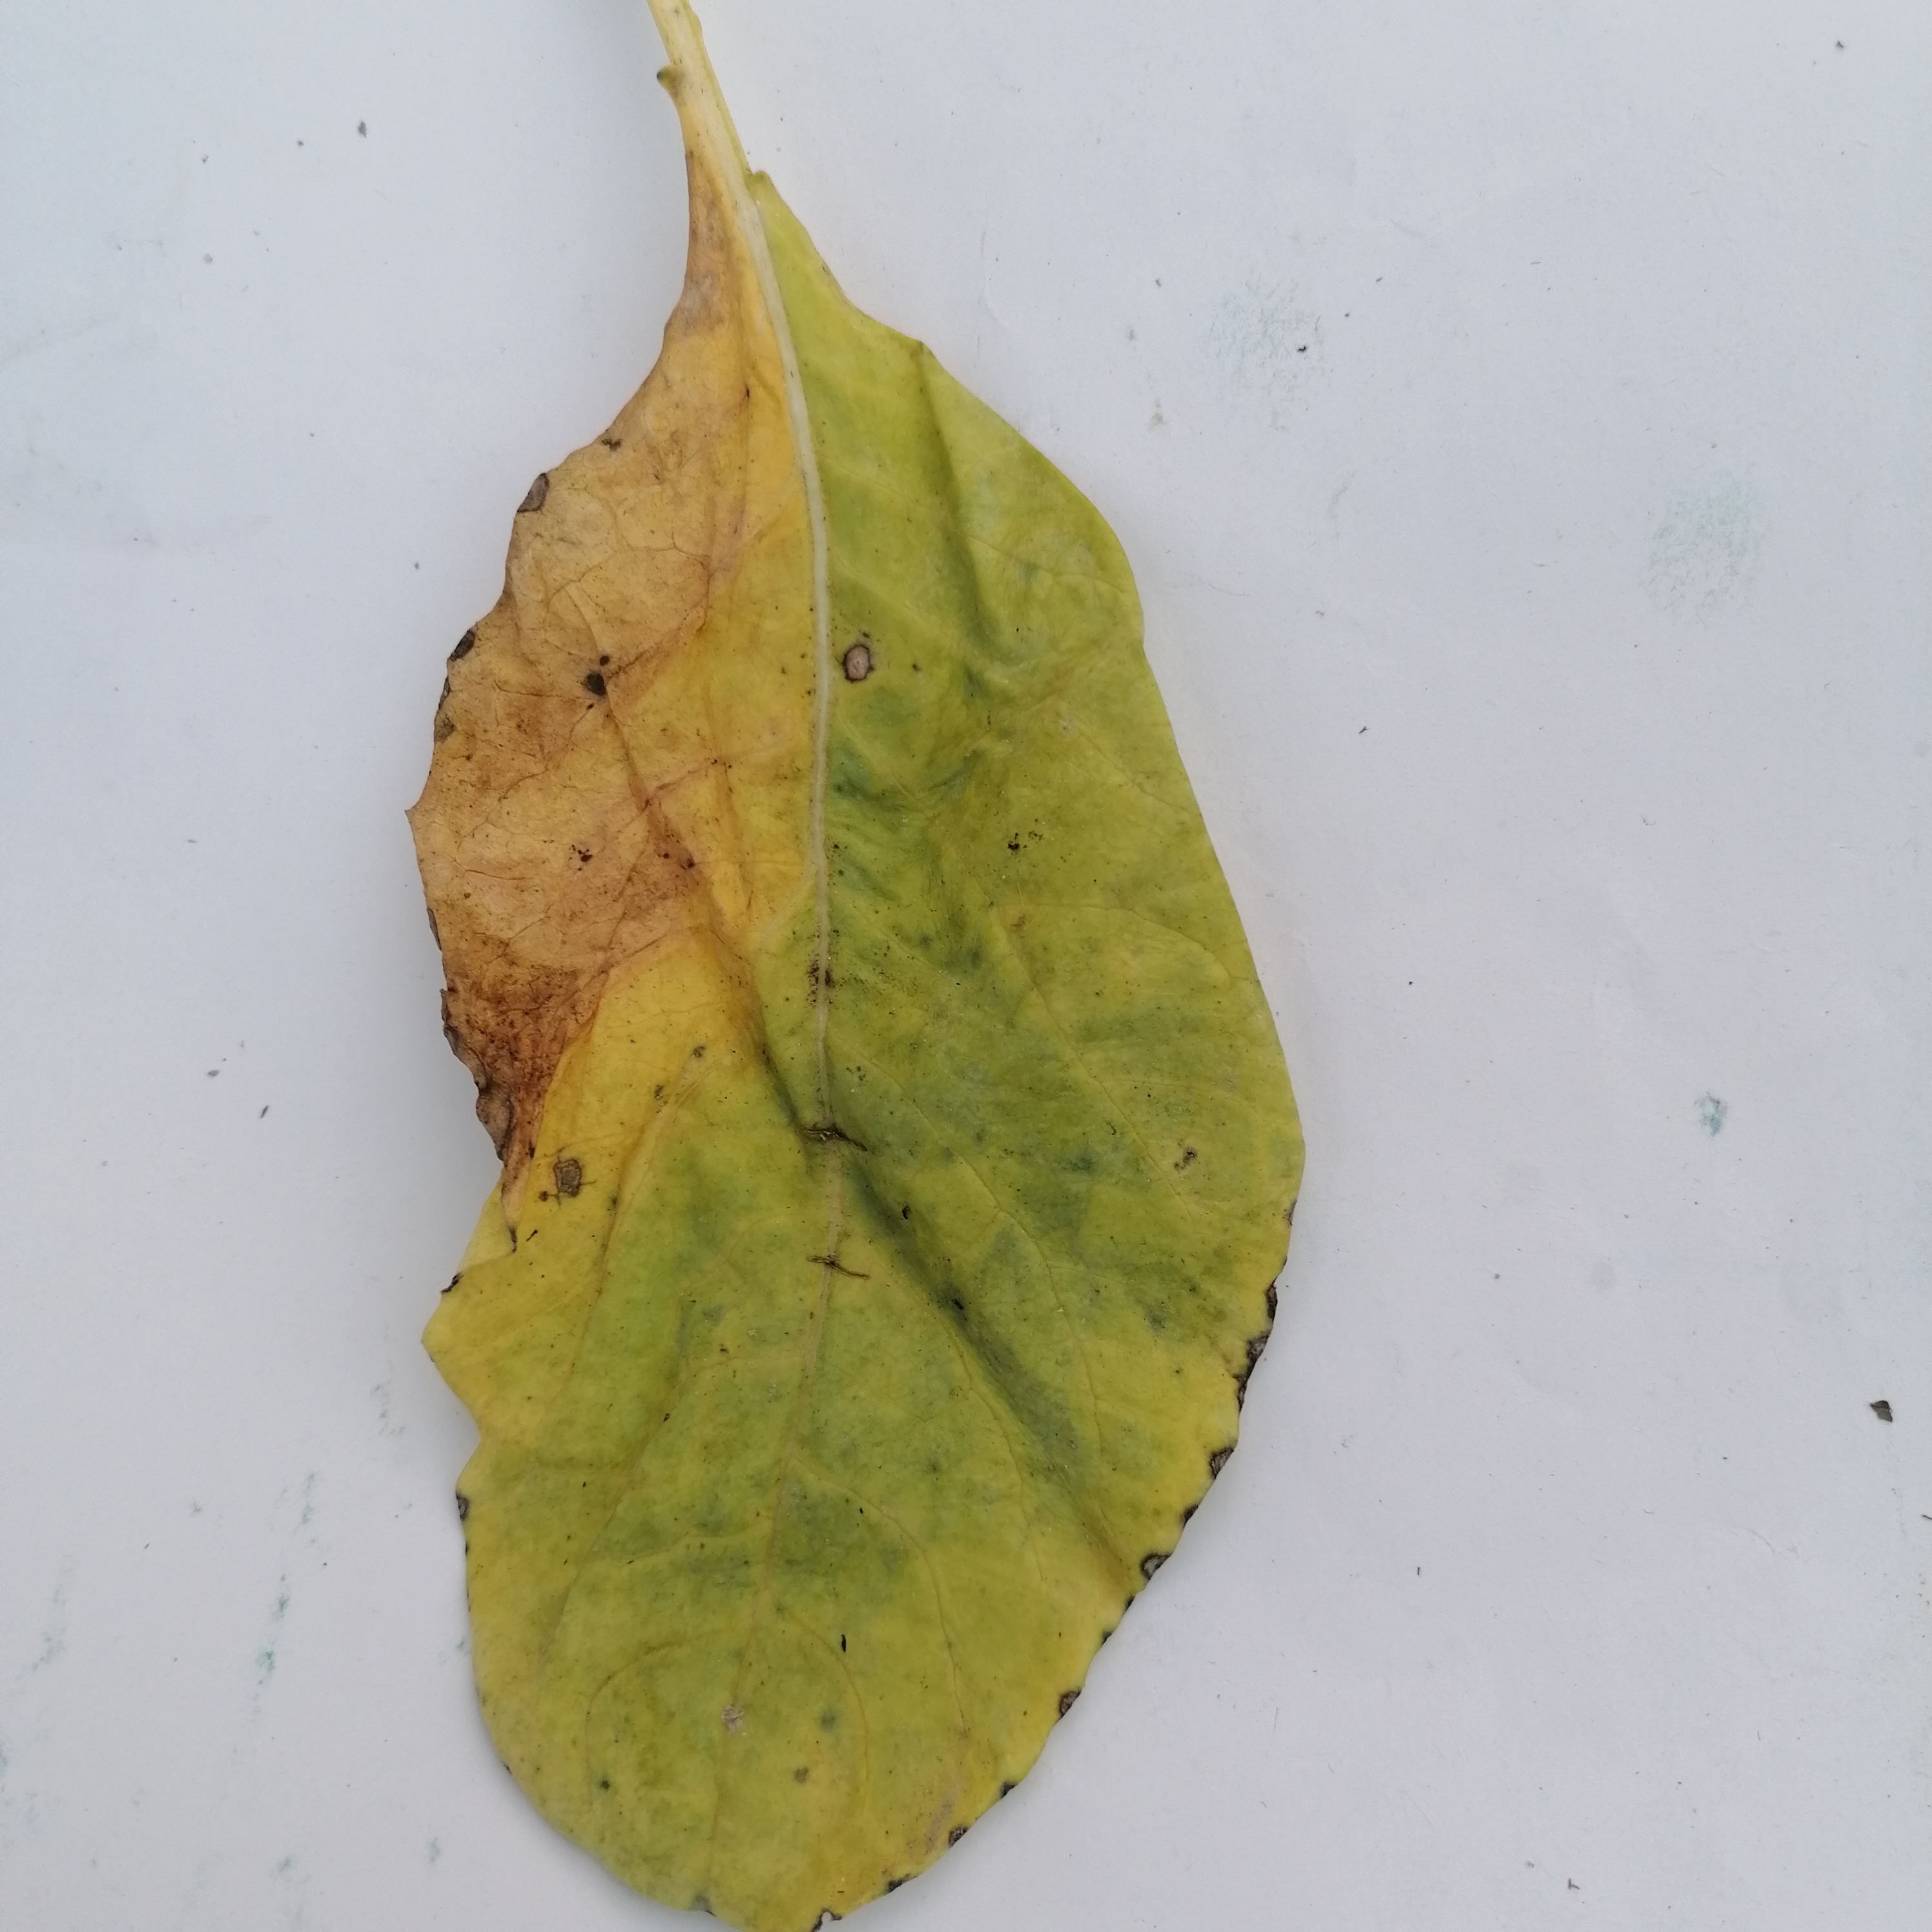
Label: Black Rot